Václav Skuhravý

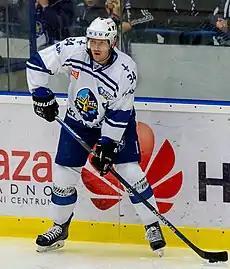
Václav Skuhravý in 2015

Václav Skuhravý (born January 16, 1979) is a Czech ice hockey player, playing currently for HC Energie Karlovy Vary in Czech Extraliga, with whom he is contracted until 2021. He is a forward, and has played for the national team.